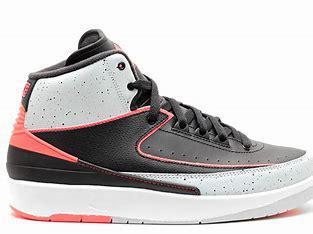
Brand: Jordan
Model: 2 Retro